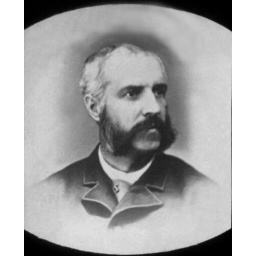
Dr. J.B. Tillinghast was the leading doctor in Phenix in the 80's. His office was in the house next to Arcand's Garage (West).